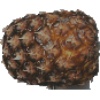
Label: pineapple